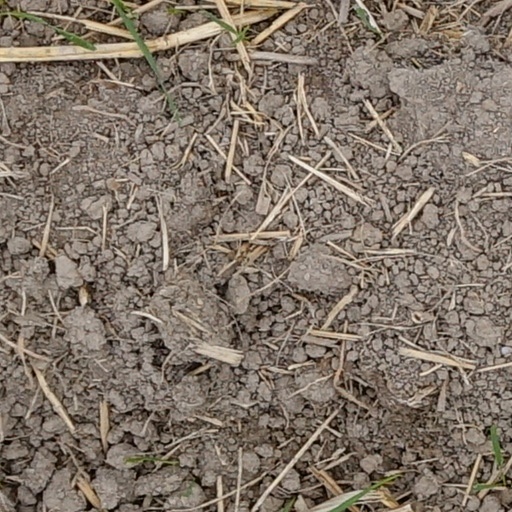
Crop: wheat